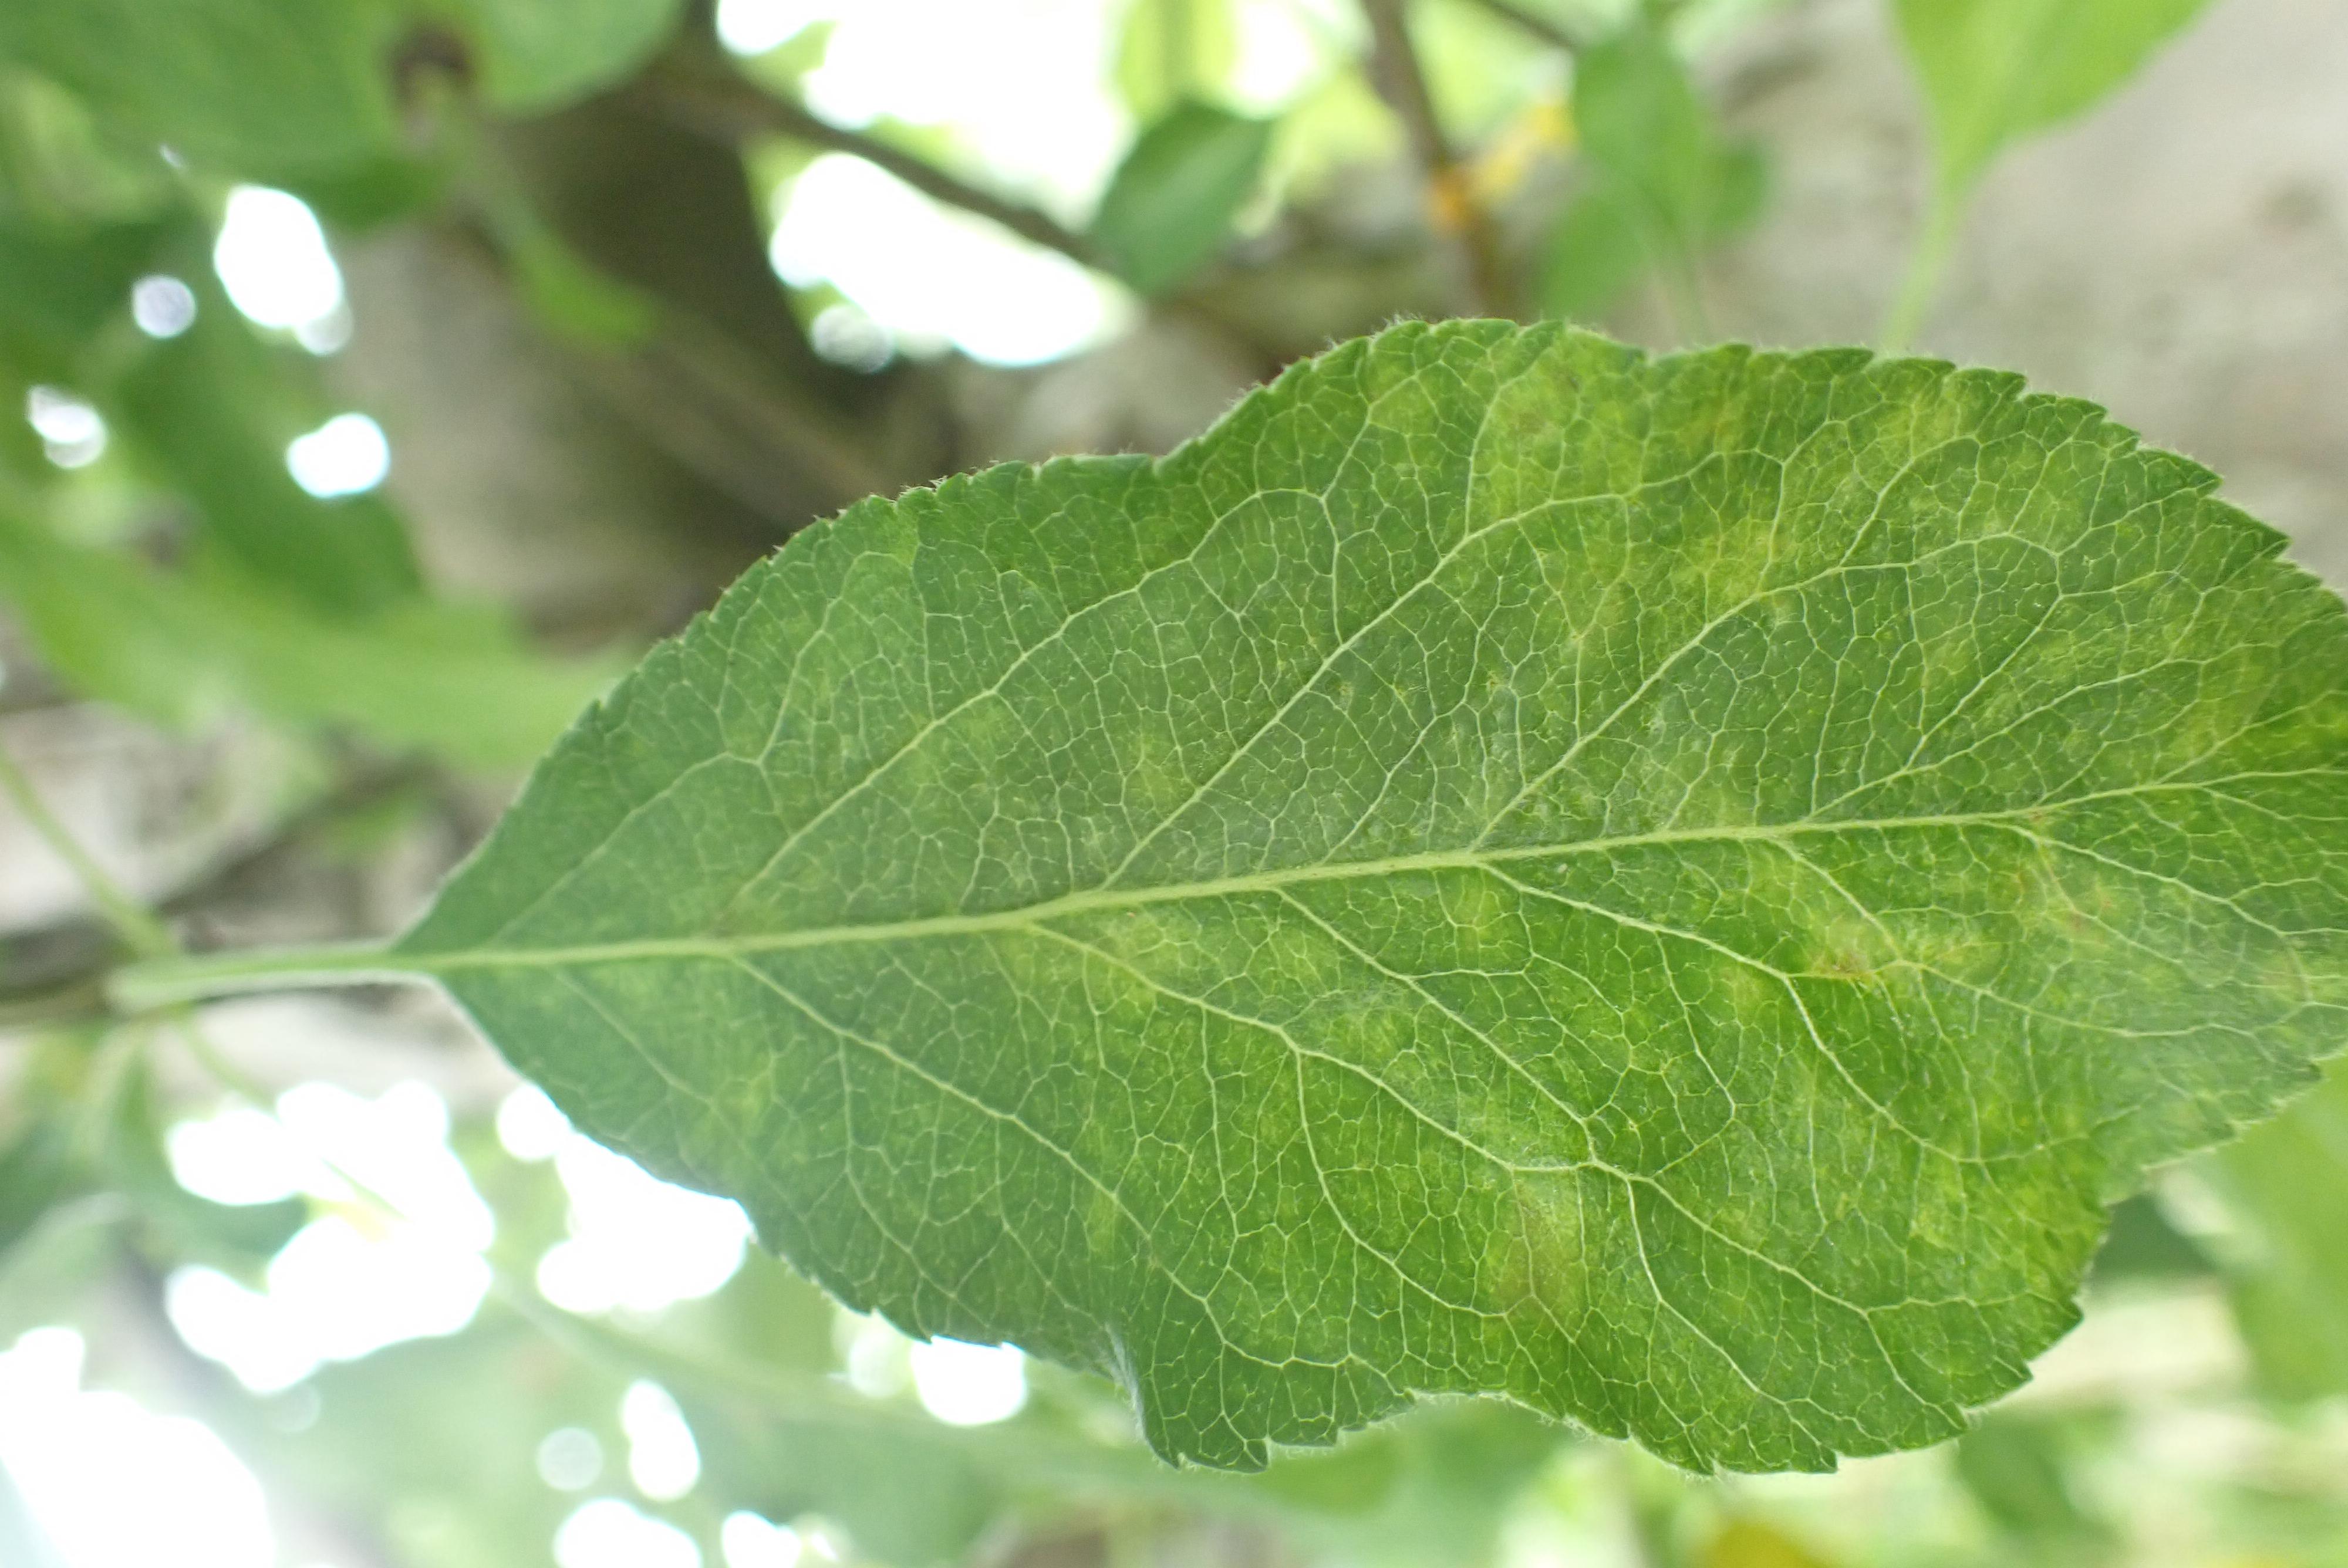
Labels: scab